Henk Bremmer

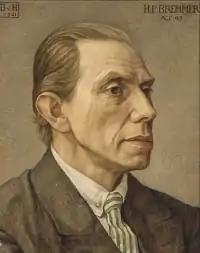
Henk Bremmer (1921); portrait by Bertha van Hasselt (1878-1932)

Hendricus Peter (Henk) Bremmer (17 May 1871, Leiden – 10 January 1956, The Hague) was a Dutch painter, art critic, art teacher, collector and art dealer. He was the father of the painter Rudolph Bremmer (1900–1993).